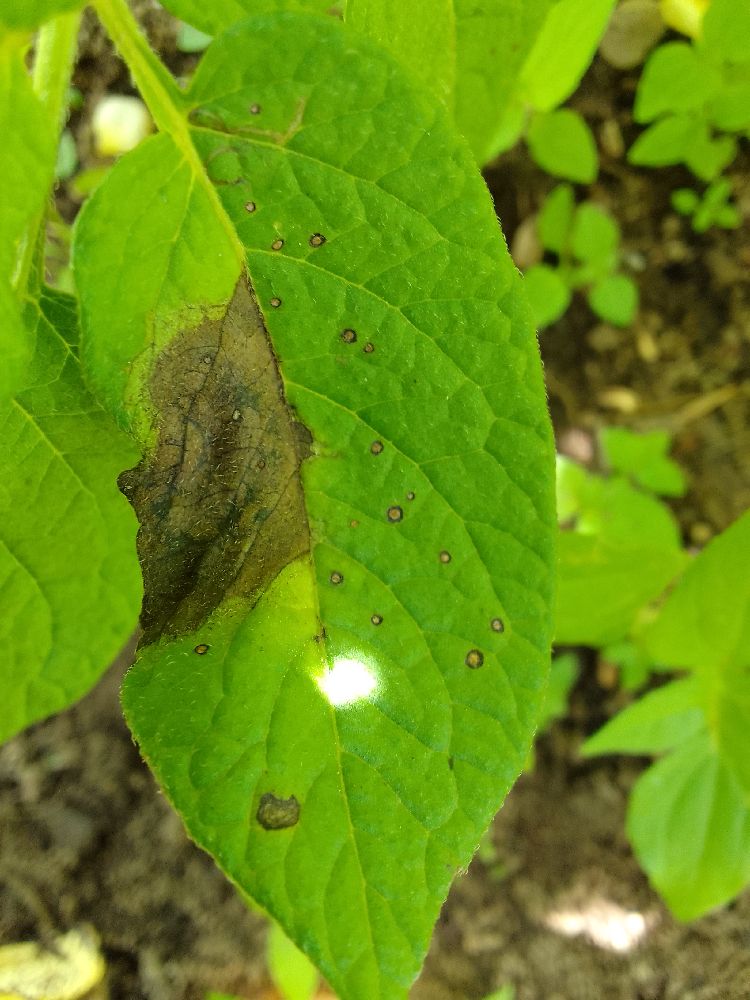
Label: Late blight